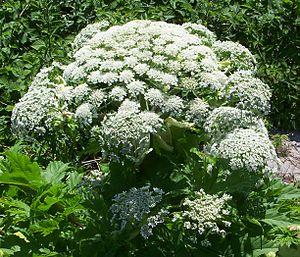
La coumarine est une substance naturelle organique aromatique connue dans la nomenclature internationale comme 2H-1-benzopyrane-2-one, tanin qui peut être considéré en première approximation comme une lactone de l’acide 2-hydroxy-Z-cinnamique. Son odeur de foin fraîchement coupé a attiré l'attention des parfumeurs sur elle dès le XIXᵉ siècle.